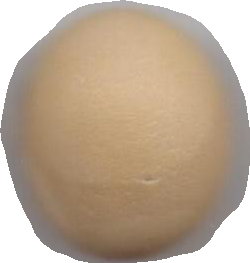
Variety: Grobogan